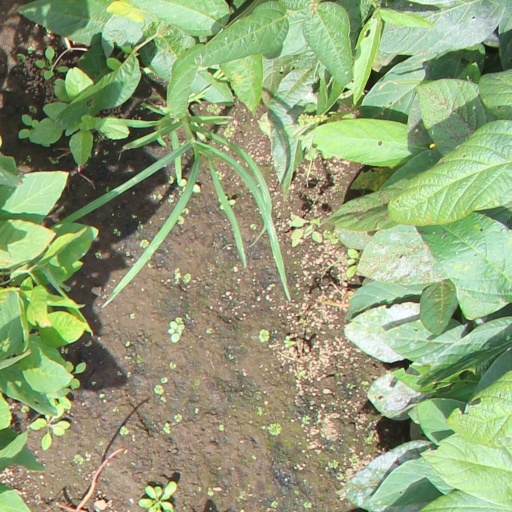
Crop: soybean